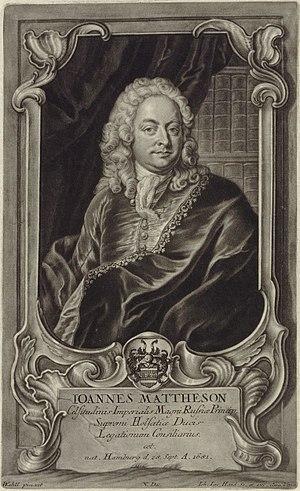
Gravure de Johann-Jakob Haid, d'après une oeuvre de Wahll.